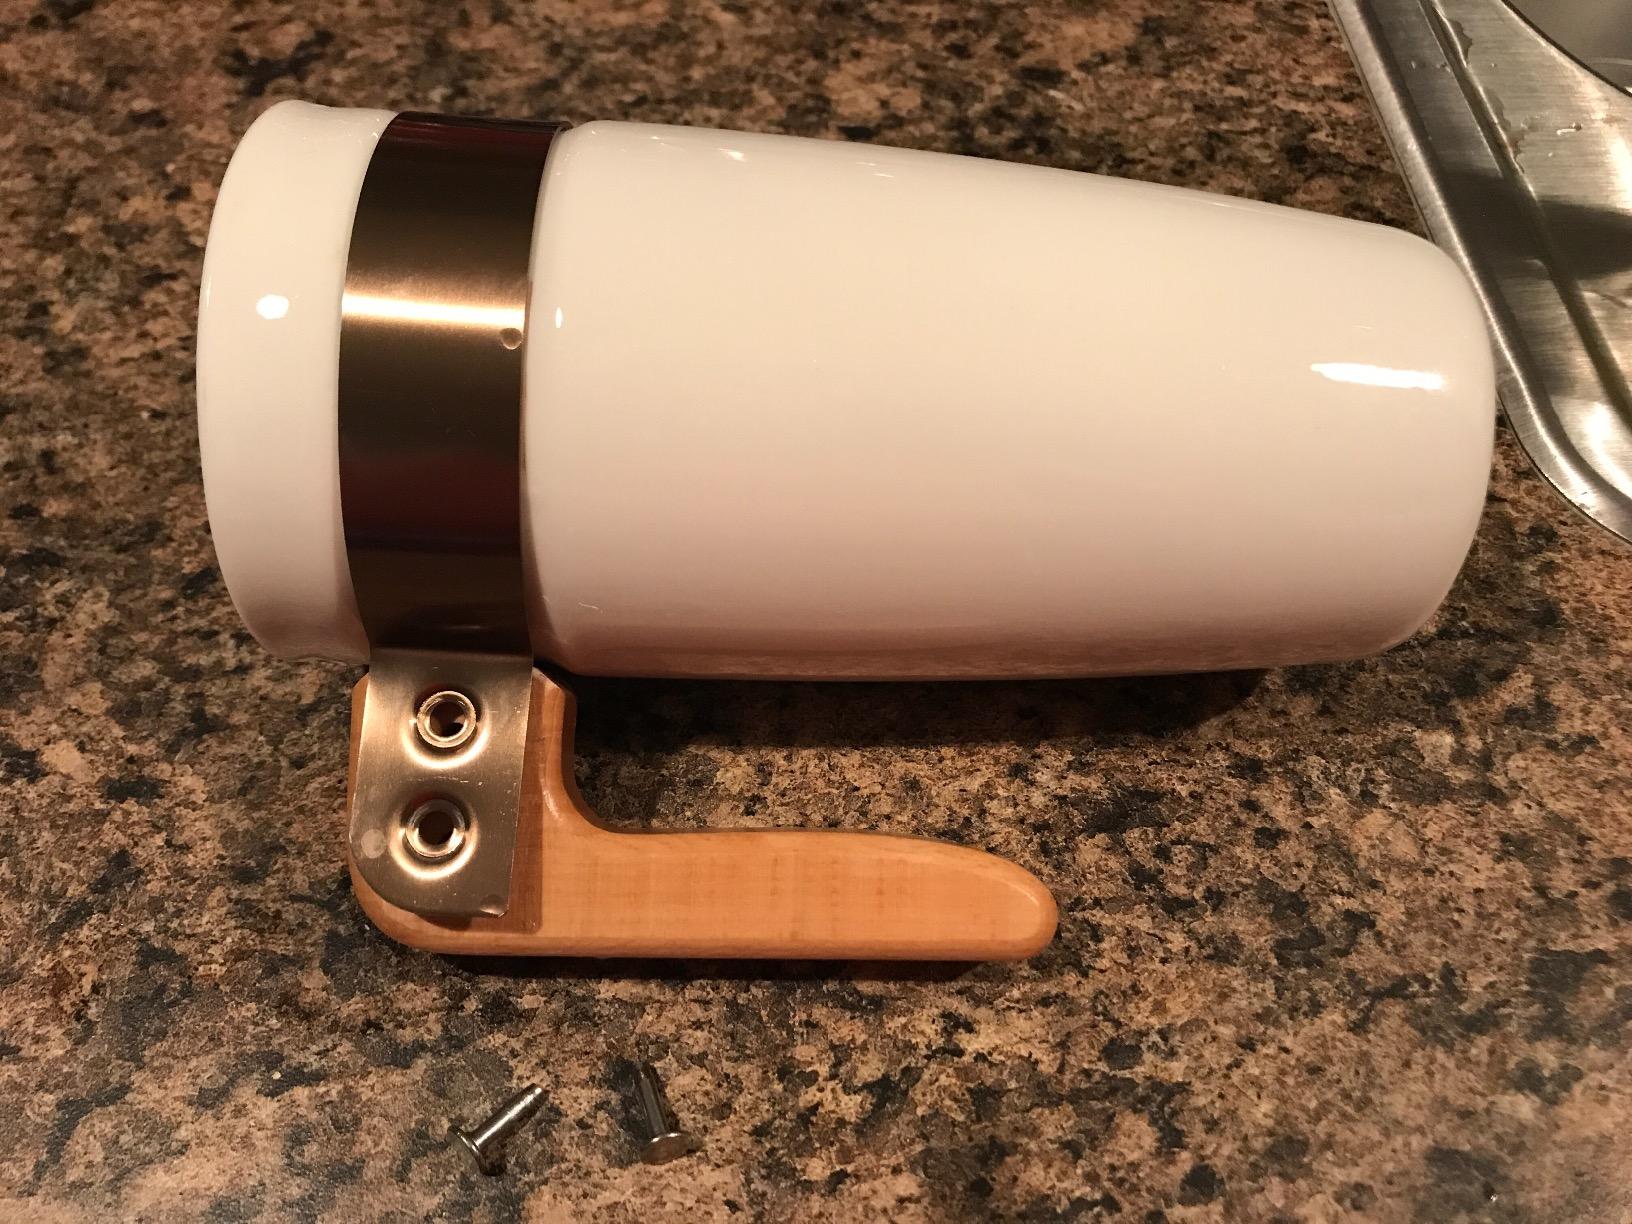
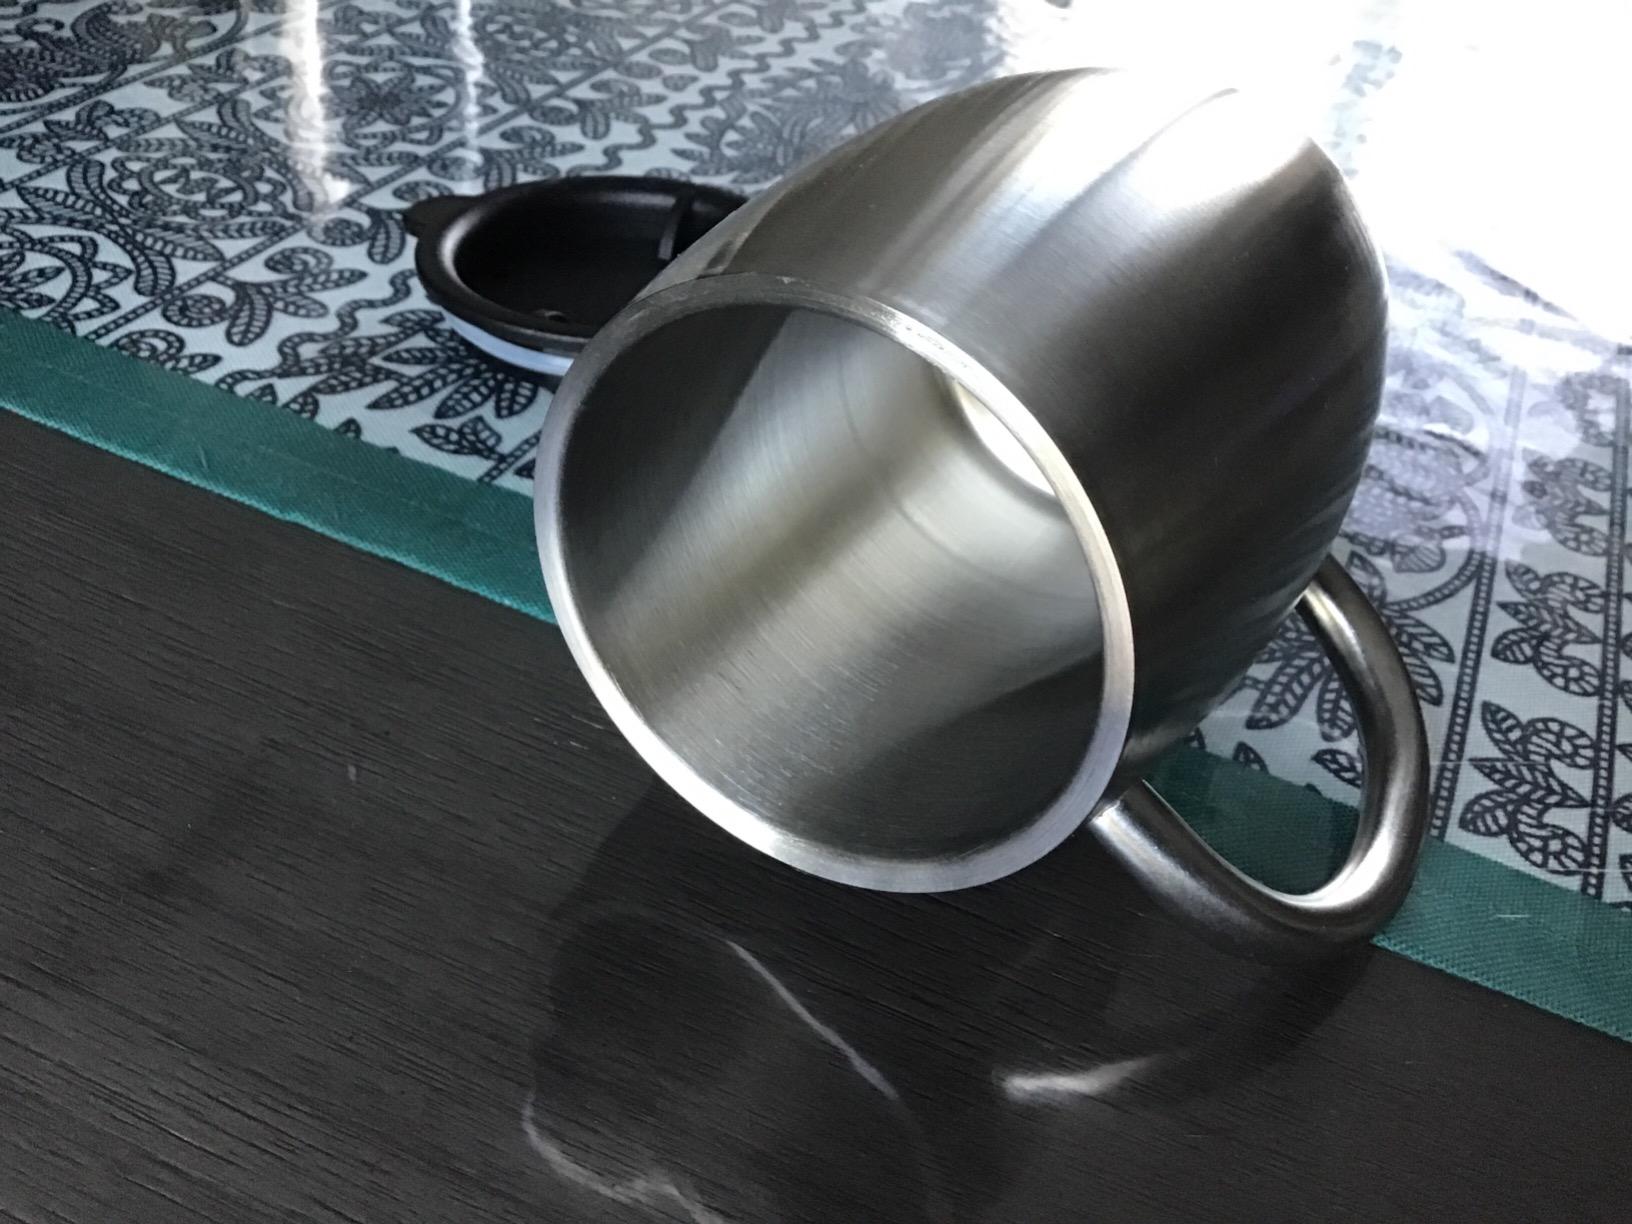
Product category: items_mug
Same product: no